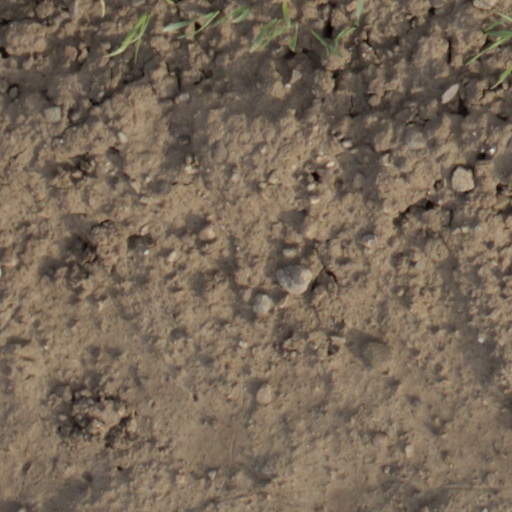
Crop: wheat